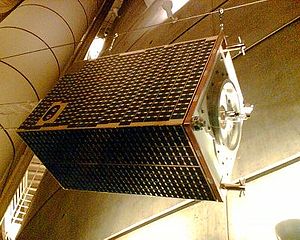
Ørsted-satellitten
Ørsted-satellitten er den første danske satellit. Den blev opsendt d. 23. februar 1999 med en amerikansk Delta II-raket. Det amerikanske luftvåbens ARGOS-satellit vejede 2.490 kg og da Delta-raketten kan løfte mere, fik Ørsted-satellittens 61 kg en gratis opsendelse. På grund af vejret og tekniske problemer tog det seks uger og ti startforsøg før det ellevte gang lykkedes at opsende raketten.